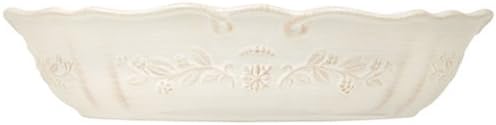
CorningWare Traditions 3-Quart Oblong Dish, Embossed White
Category: Amazon Home
CorningWare Traditions Divided Dish, Embossed Distressed White. The charming shapes and soft, distressed colors of CORNINGWARE Traditions bring a touch of romance to your table. The French-inspired design coupled with the versatility of CORNINGWARE dinnerware creates an inviting, elegant mood that will help you to make cherished dinnertime memories. The recipe for a great dish starts, surprisingly, with a great dish! The charming shapes and vintage patinas of CorningWare Tradtions bring a touch of romance to your table. The French-inspired design coupled with the versatility of CorningWare oven-to-table bakeware creates an inviting, elegant mood that will help you to make cherished dinnertime memories.
Features: Durable stoneware material designed for use in oven, microwave, refrigerator, and freezer | CorningWare material resists chipping and cracking | Non-porous surface does not absorb food odors, flavors, or stains | Divided Dish, Embossed Distressed White